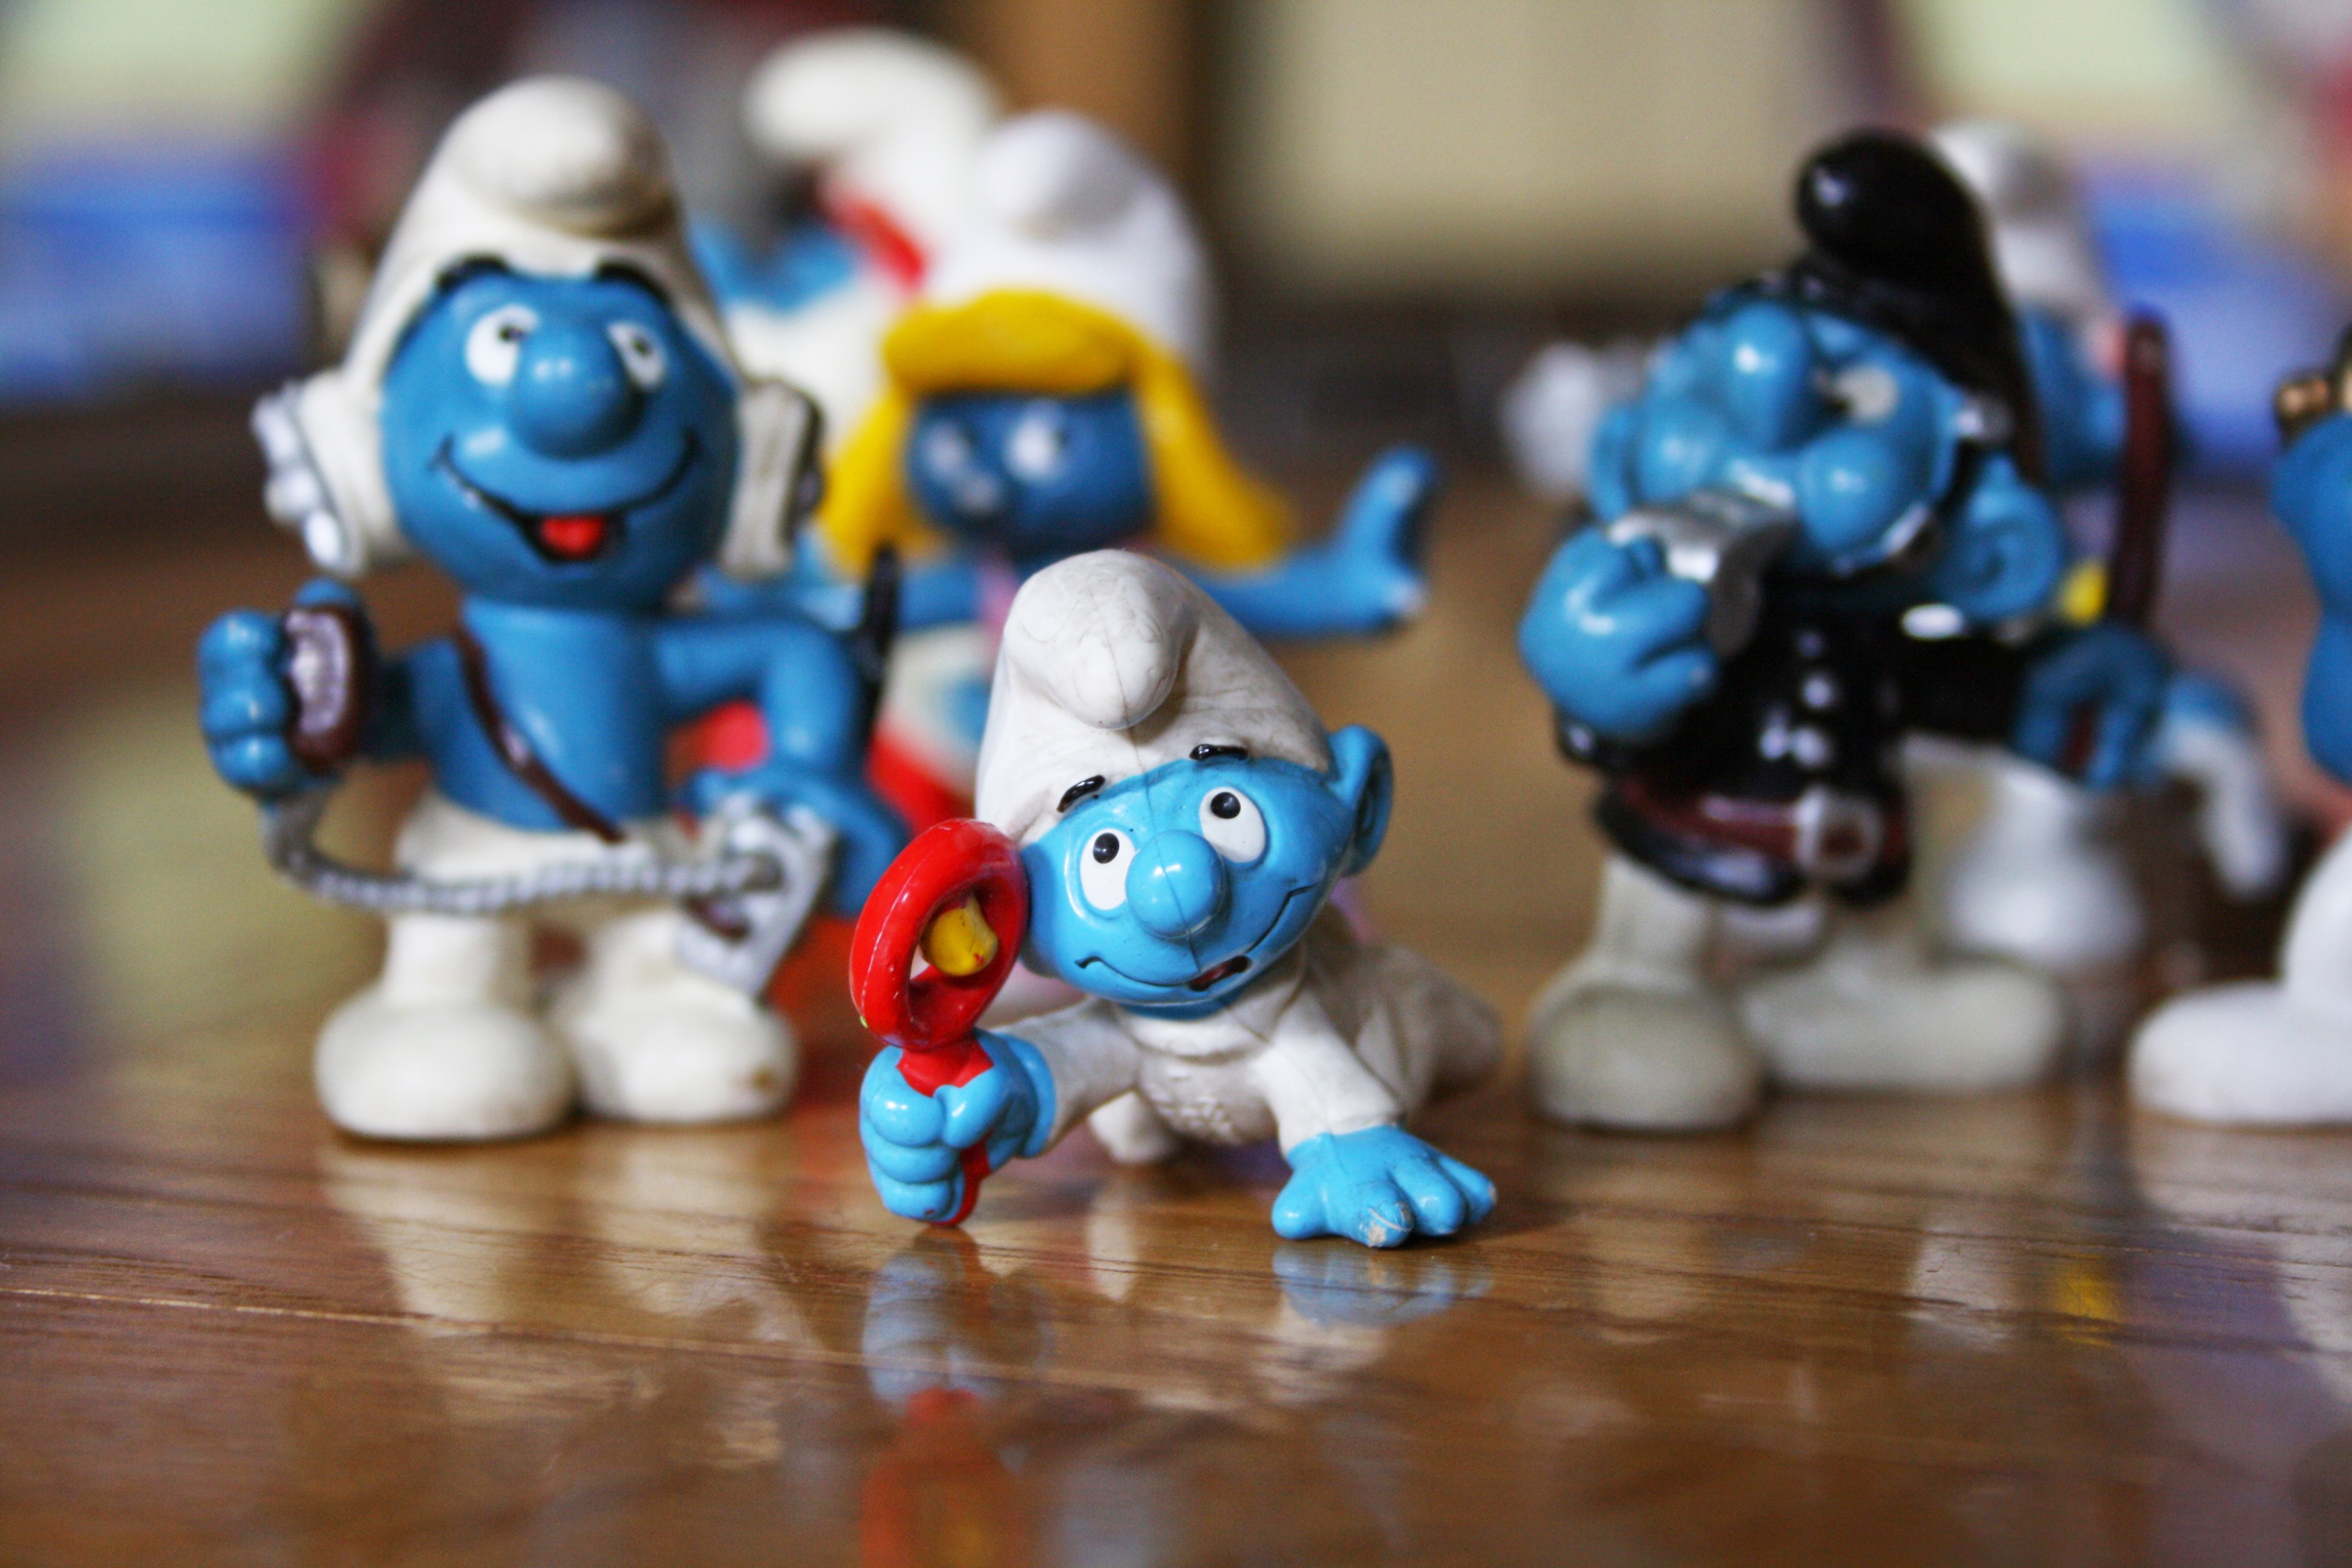
game, machine, blue, toy, newborn, figurine, action figure, stinks, baby smurf